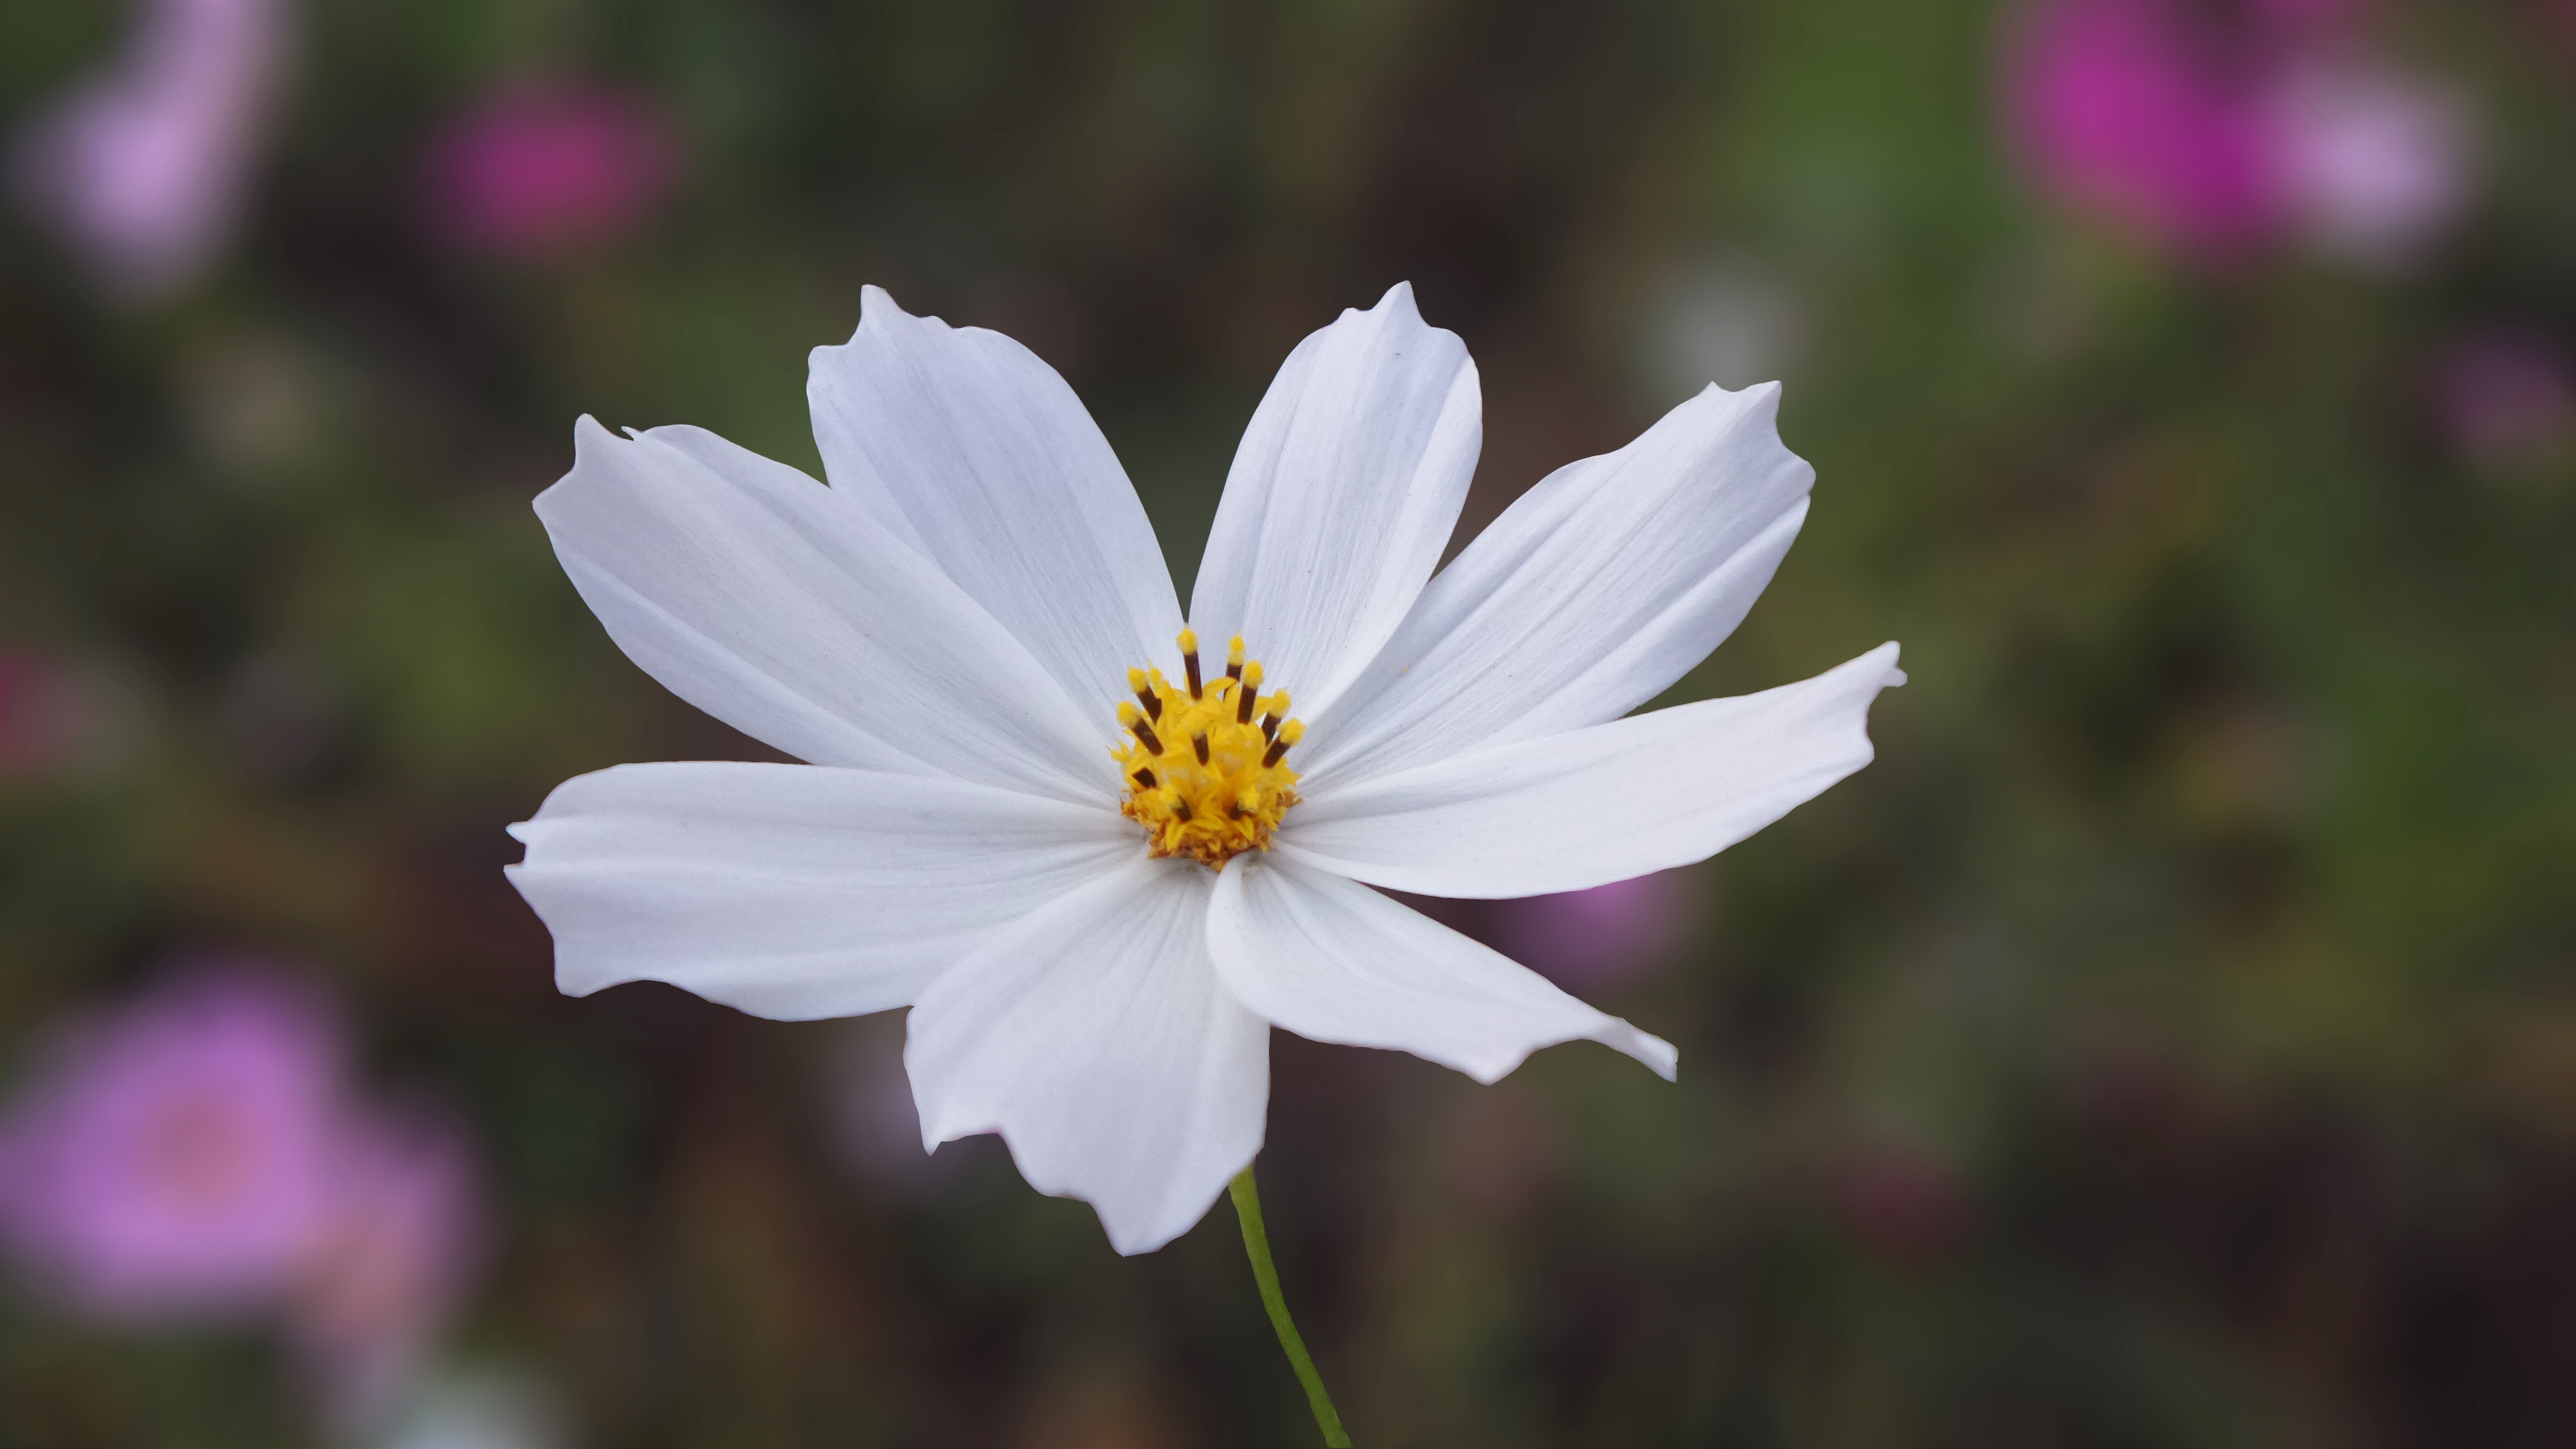
nature, blossom, plant, white, meadow, cosmos, flower, petal, daisy, botany, flora, wildflower, flowers, close up, macro photography, flowering plant, daisy family, oxeye daisy, plant stem, land plant, garden cosmos